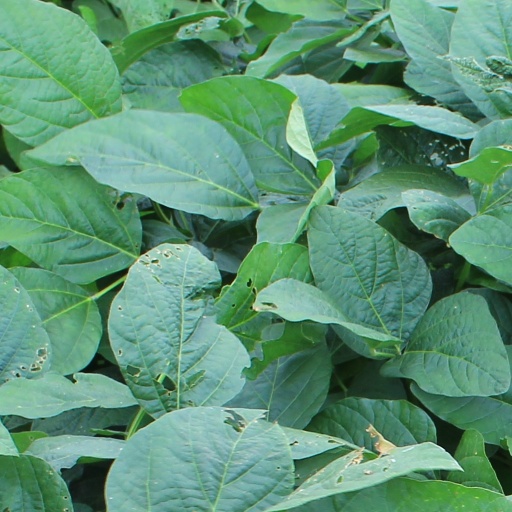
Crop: soybean